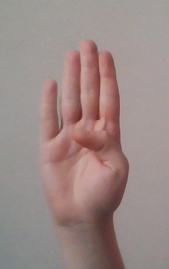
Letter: kaaf